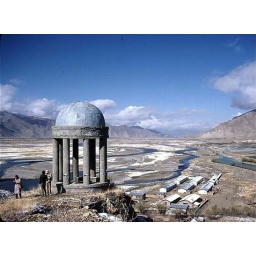
Tibet under blue sky